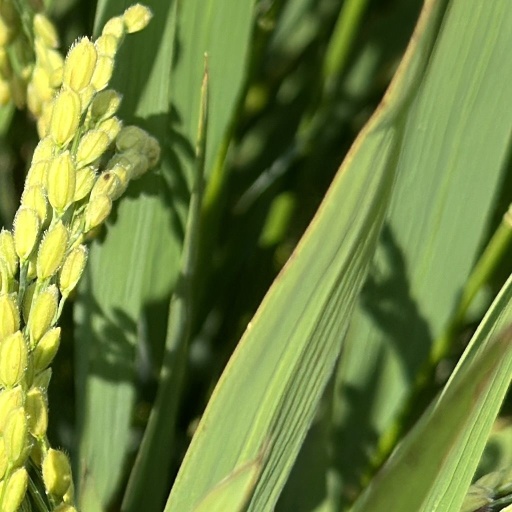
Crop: rice